Married Love

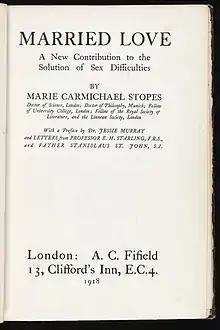

Married Love or Love in Marriage is a book by British academic Marie Stopes. It was one of the first books openly to discuss birth control.